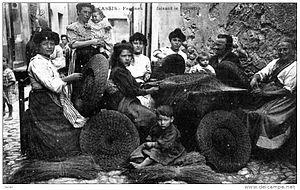
Femmes tressant des scourtins à Cassis
Le scourtin est une poche et un filtre qui permet, depuis l'Antiquité, d'extraire l'huile d'olive. Originellement réalisé en fibres végétales, il est actuellement réalisé en fibres synthétiques pour les professionnels qui s'en servent. Une dernière scourtinerie existe en France, à Nyons, dans la Drôme provençale. Fondée en 1882, elle perpétue toujours le tissage traditionnel tout en proposant aux particuliers des scourtins qui servent de tapis, dessous de plat et paillassons originaux.